San Narciso, Zambales

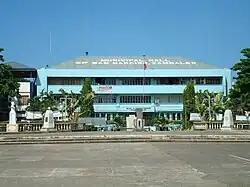
Municipal Building

San Narciso is famous for its beaches along the South China Sea that are suited for surfing.